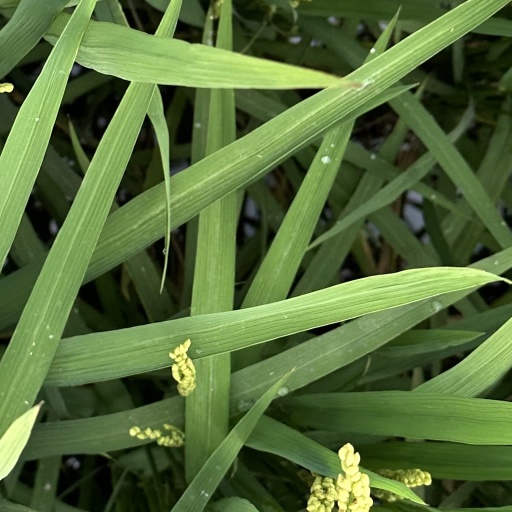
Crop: rice